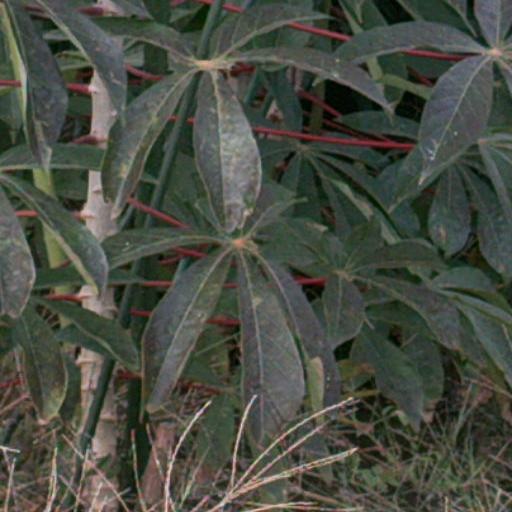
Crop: cassava